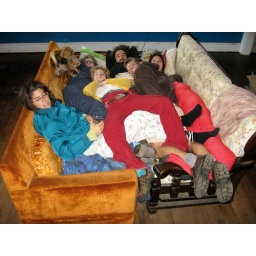
all in the bed bowl